Henrik Lundqvist

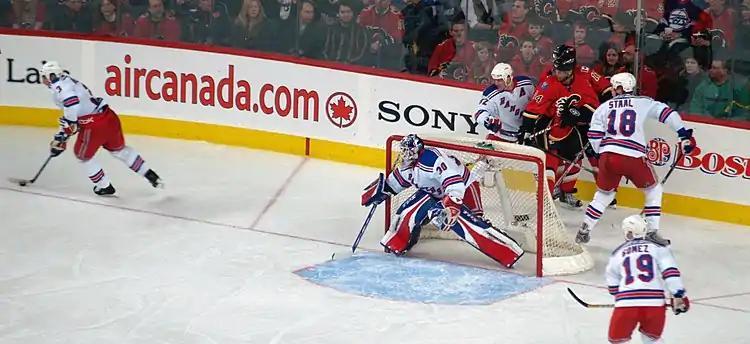
Lundqvist during a game against the Calgary Flames in January 2008

By the start of his second season with the NHL, Lundqvist had already made a name for himself in the hockey world, among his fellow players and with Ranger fans and was now widely known by his nickname "King Henrik" or simply "The King."